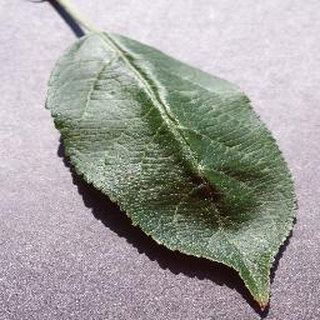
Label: healthy_apple